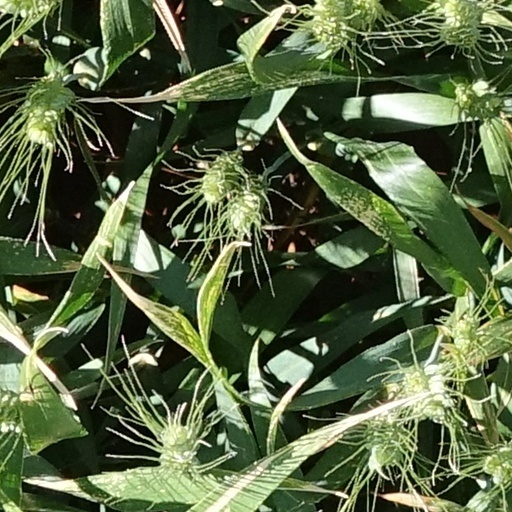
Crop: wheat